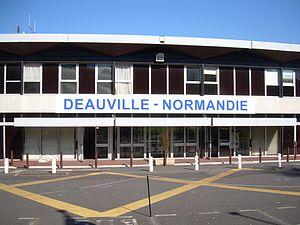
Façade de l'aérogare de Deauville avec le nouveau nom.
L'aéroport de Deauville-Normandie est un aéroport de la région Normandie, situé sur la commune de Saint-Gatien-des-Bois, qui dessert principalement les villes de Deauville et du Havre. Il est la propriété du Syndicat mixte de l'aéroport de Deauville-Normandie, qui a confié sa gestion à la Chambre de commerce et d'industrie Seine-Estuaire. Avec 134 621 passagers transportés en 2019, l'aéroport du pays d'Auge voit sa fréquentation baisser de 8,7 %. Il est le deuxième aéroport normand le plus fréquenté après celui de Caen-Carpiquet.